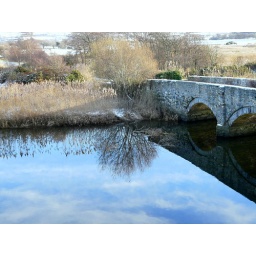
The old road bridge over the Dysynn river from Bryncrug to Llanegryn, Tywyn.